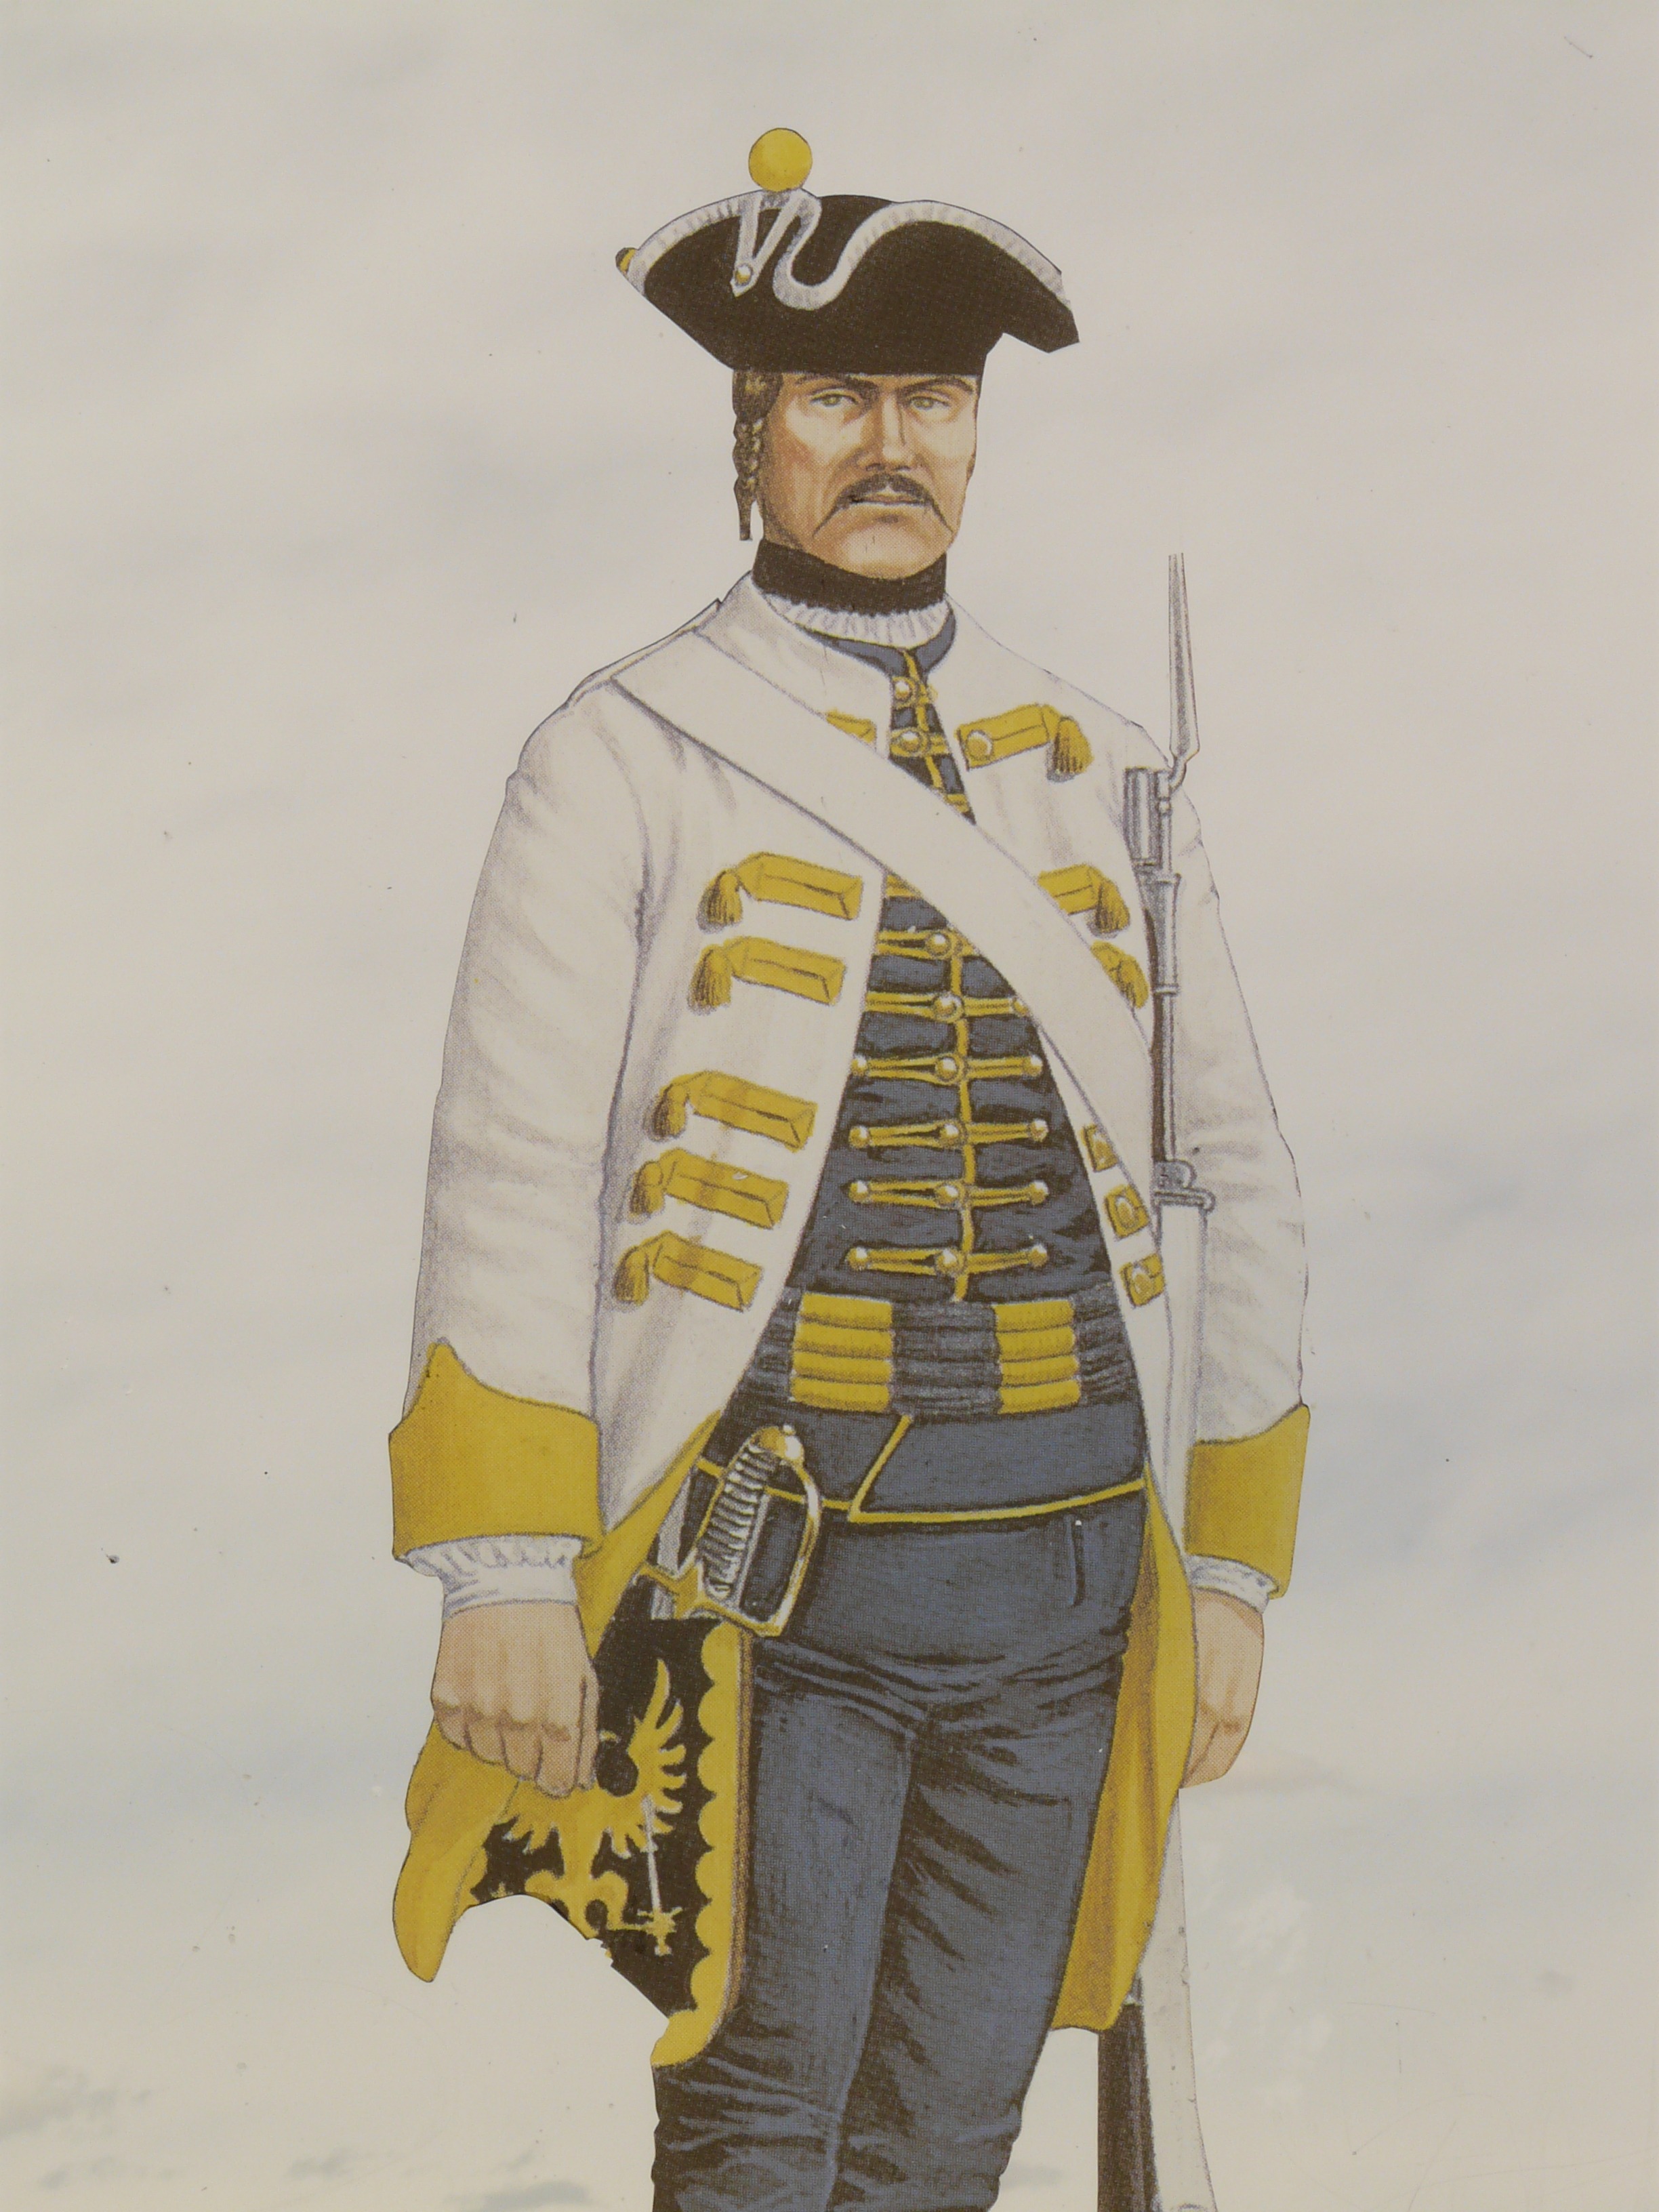
man, person, spring, soldier, profession, clothing, yellow, illustration, rifle, weapons, officer, grumpy, ernst, infantry, prussia, military uniform, military officer, military person, prussian soldier, prussian officer, prussian army